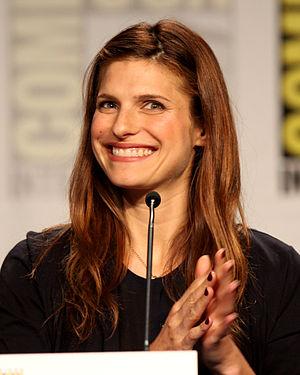
Lake Bell est une actrice, réalisatrice, scénariste et productrice américaine, née le 24 mars 1979 à New York, État de New York.
Childrens Hospital est une série américaine satirique qui tourne en dérision le genre de la série dramatique médicale. La série a été créée par l'acteur Rob Corddry. La série a été initialement diffusée sur le web en décembre 2008 sous la forme de 10 épisodes de 5 minutes environ. Les droits ont été rachetés par Adult Swim en 2009, le format passe à 11 minutes environ, et ces nouveaux épisodes sont diffusés à partir de 2010.